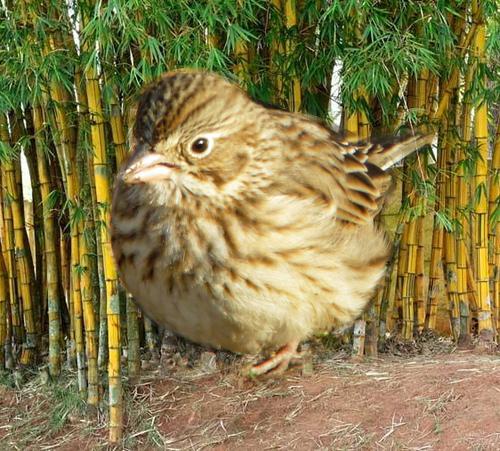
Bird species: Vesper_Sparrow
Bird type: landbird
Background: land